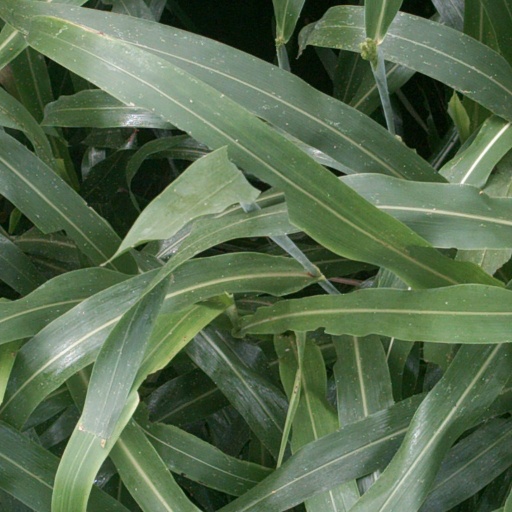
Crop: sorghum